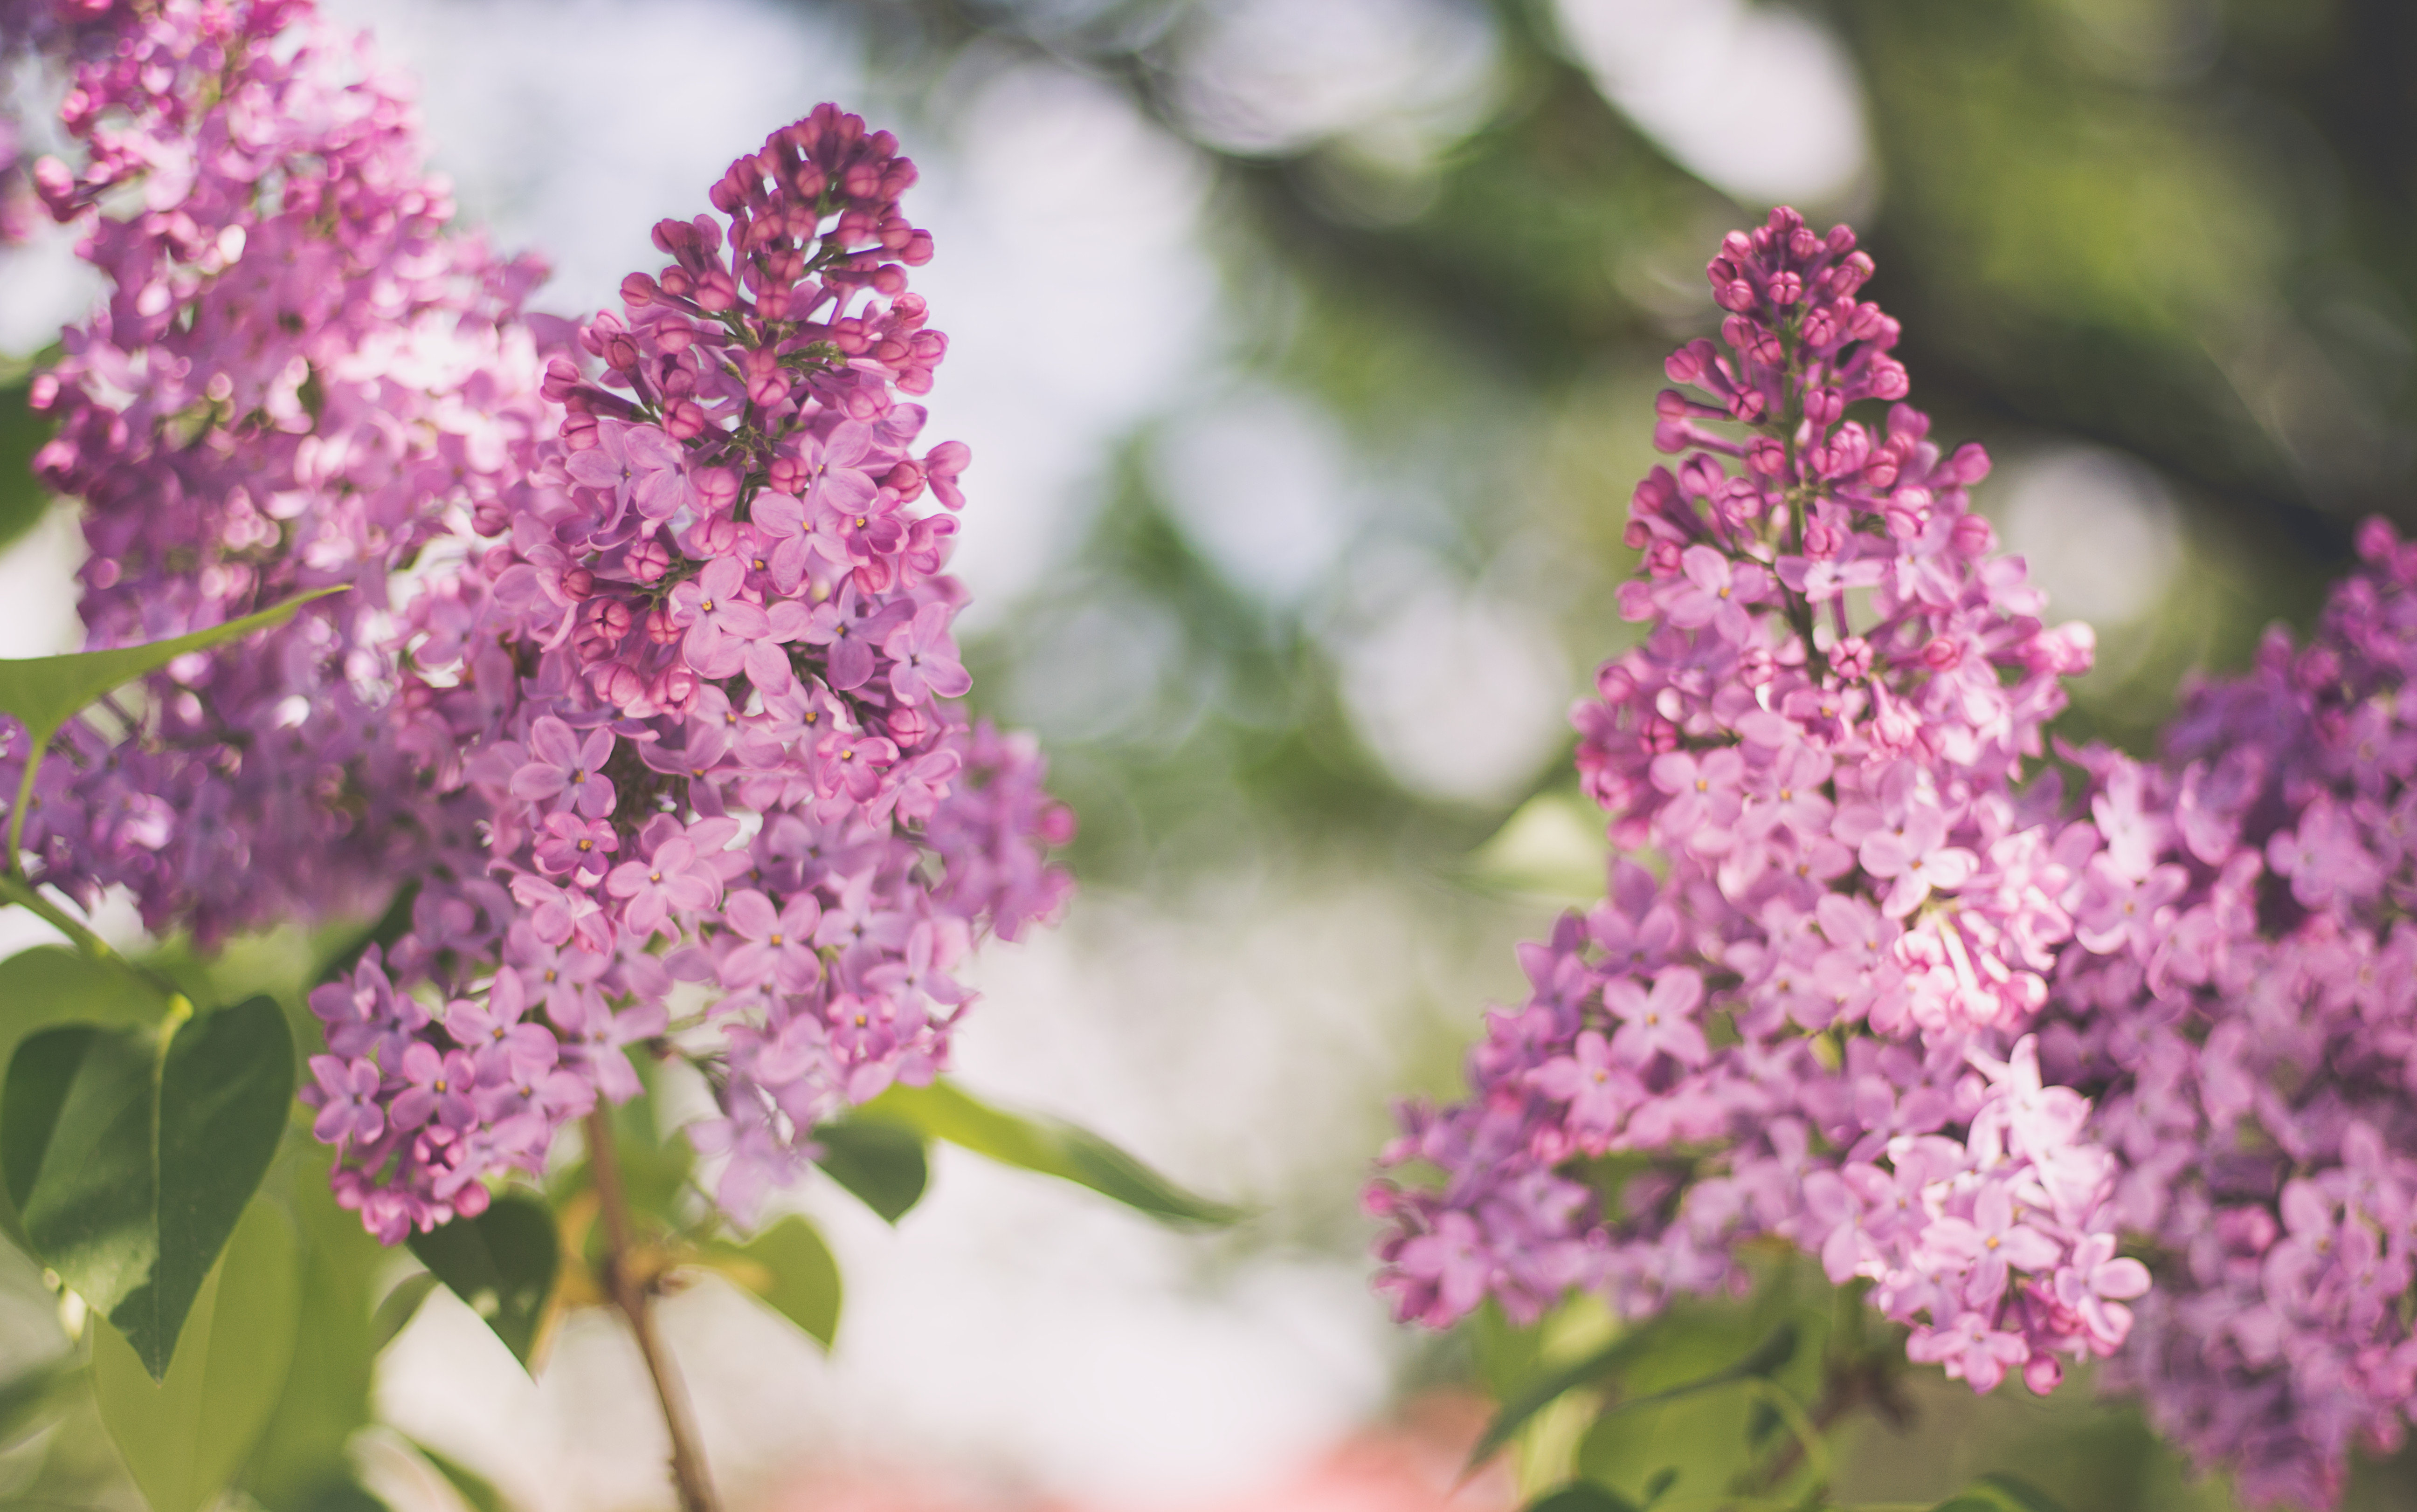
flower, nature, lilac, flora, plant, blossom, botany, land plant, leaf, branch, spring, shrub, wildflower, flowering plant, garden